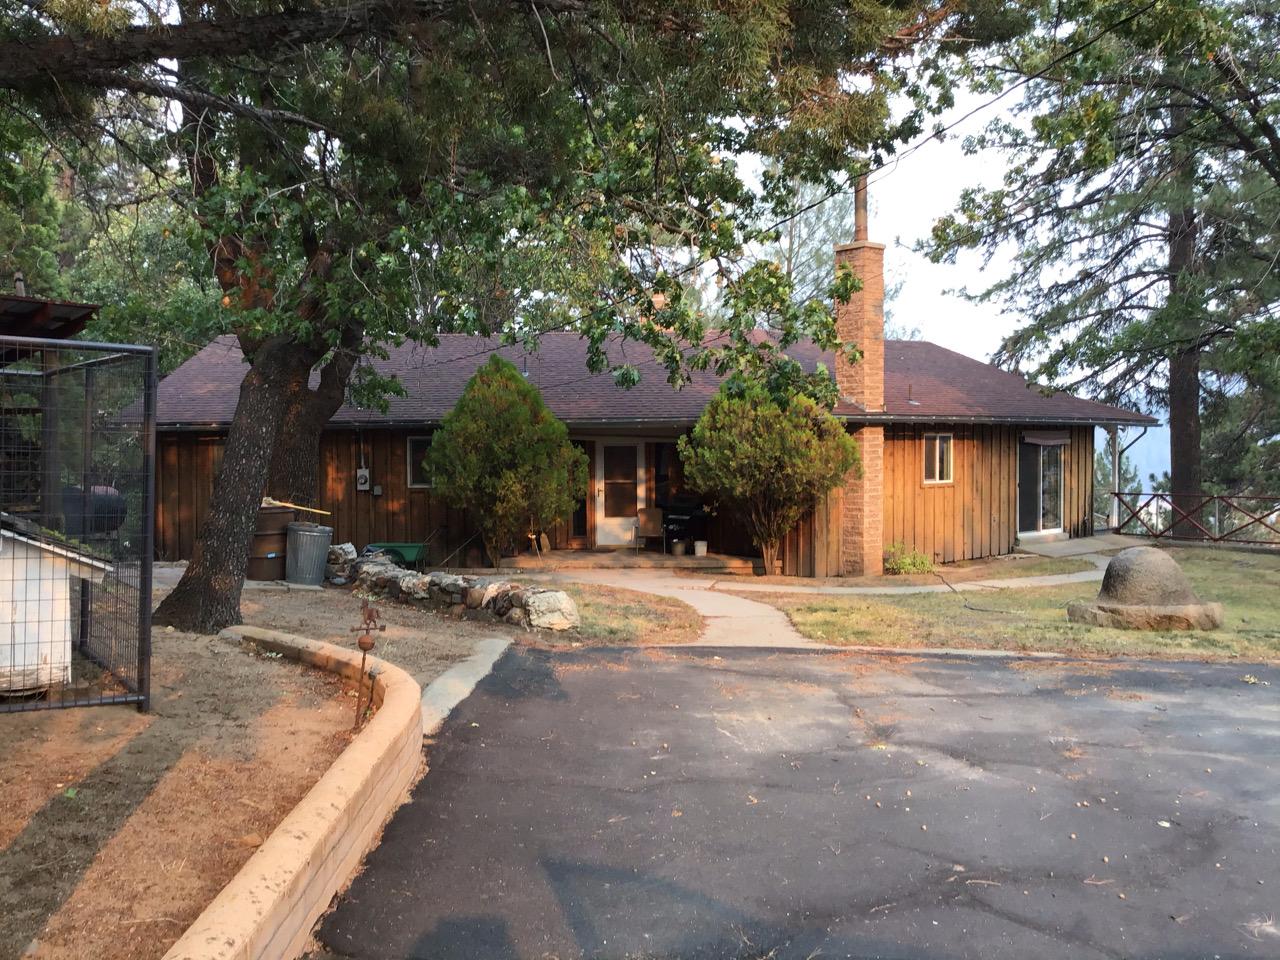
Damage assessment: no_damage